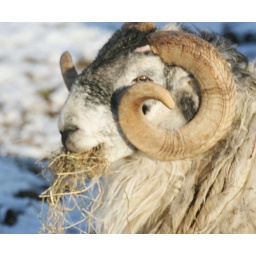
Calum having breakfast one of the sheep used to ensure stock steadiness in dogs for rehoming